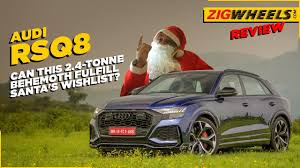
Label: noambulance